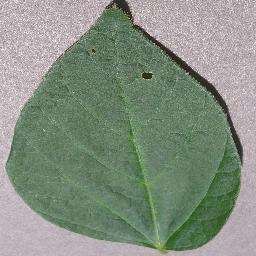
Label: Soybean___healthy